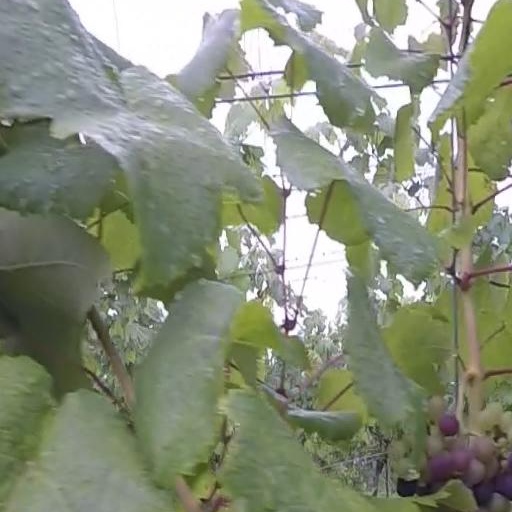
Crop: grape